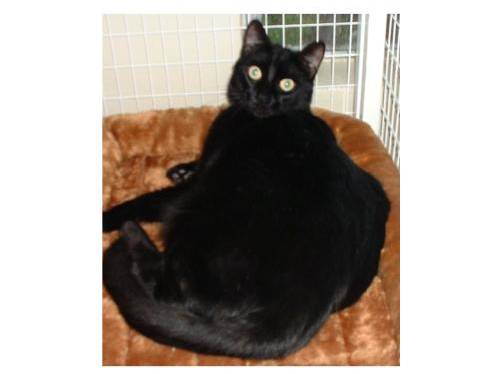
Label: cat